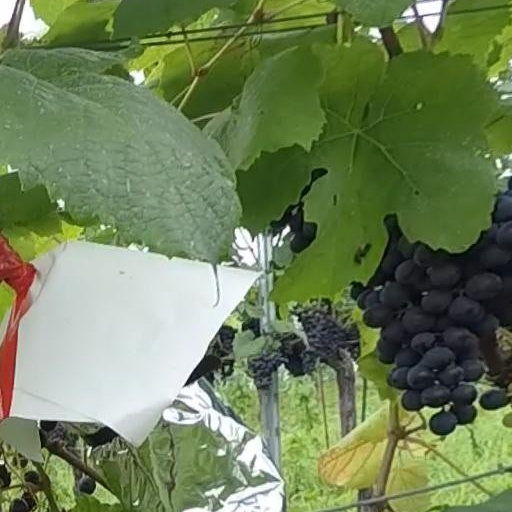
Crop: grape